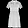
Label: Dress